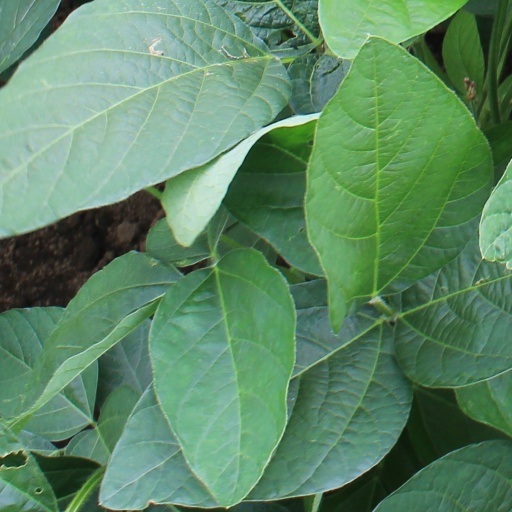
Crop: soybean